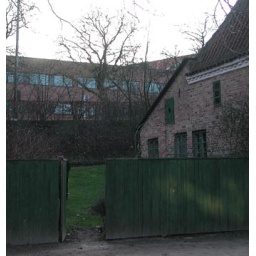
Foreground: Fence and house in Den Gamle By. Background: Modern office building